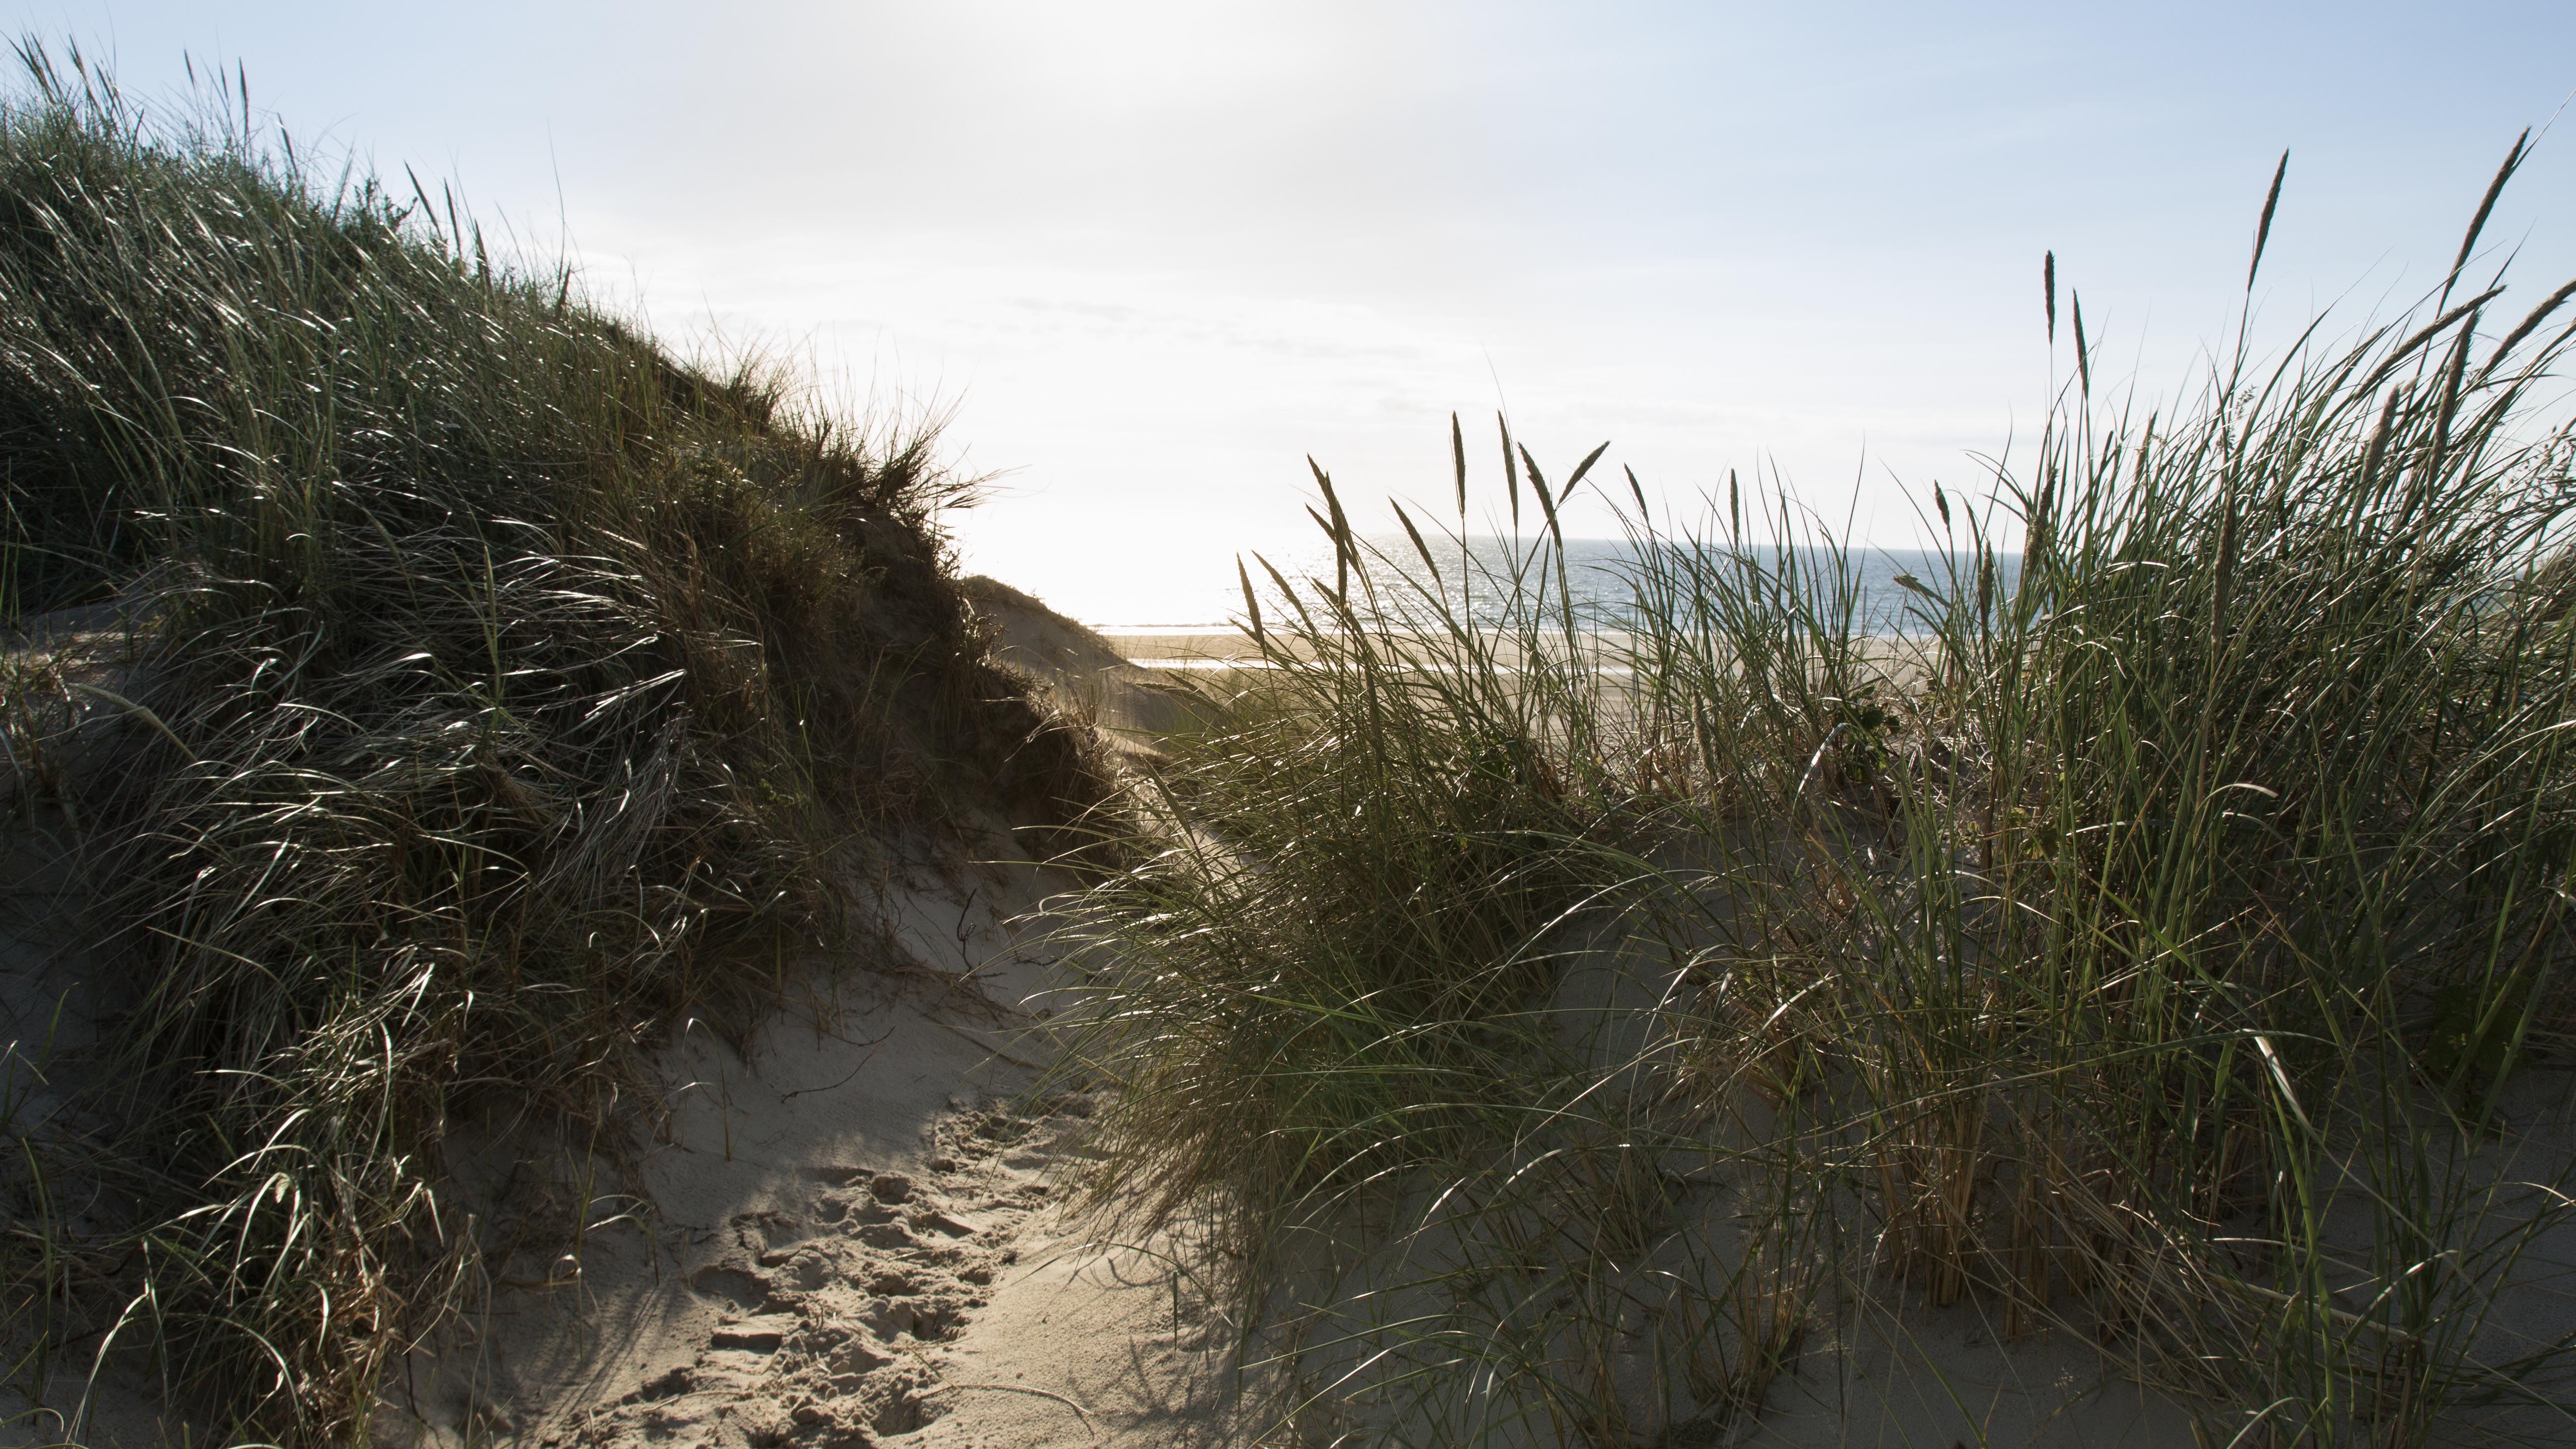
beach, landscape, sea, coast, tree, nature, grass, sand, plant, dune, wind, holiday, soil, terrain, holland, netherlands, relaxation, holidays, wetland, habitat, away, nice weather, north sea, recovery, rural area, natural environment, aeolian landform, grass family, phragmites